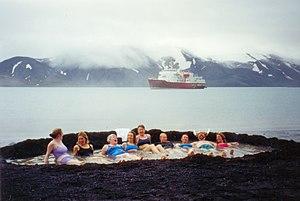
Les îles Shetland du Sud sont un archipel de l’Antarctique, situé à 117 kilomètres au nord-ouest de la péninsule Antarctique. Au terme du traité sur l'Antarctique de 1959, la souveraineté sur ces îles n'est ni précisée ni revendiquée par les cosignataires qui peuvent les exploiter pour tout usage non-militaire.